Le Nove porcelain

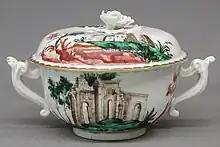
Bowl with cover, 1765–70, painted with ruins, soft-paste porcelain

Le Nove porcelain was made in the 18th century in the town now called Nove, near Bassano, then in the Republic of Venice's mainland territories, the "terrafirma". It was made at a factory owned by Pasquale Antonibon, who was already making fine maiolica in fashionable styles, which continued to be made alongside the porcelain. Production of porcelain began in 1762 and ended when Antonibon died in 1773. But it resumed in 1781, when Francisco Parolin (or Parolini) leased the factory for twenty years in a partnership with the Antonibons, known as the "Parolin period". This lasted until 1802. Production of porcelain continued intermittently until 1835.